Eugenie Bouchard

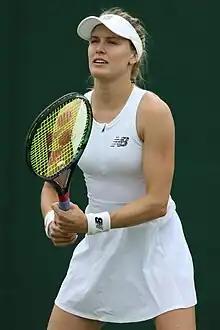
Bouchard at the 2023 Wimbledon Championships

Eugenie "Genie" Bouchard (born February 25, 1994) is a Canadian former professional tennis player. At the 2014 Wimbledon Championships, she became the first Canadian-born player representing Canada to reach the final of a major singles tournament, finishing runner-up to Petra Kvitová. Bouchard also reached the semifinals of the 2014 Australian Open and 2014 French Open. Having won the 2012 Wimbledon girls' title as a junior, she was named WTA Newcomer of the Year at the end of the 2013 WTA Tour. She received the WTA Most Improved Player award for the 2014 season and reached a career-high ranking of world No. 5, becoming the first Canadian tennis player to be ranked in the top 5 in singles. She is regarded as one of the best Canadian tennis players of all time.